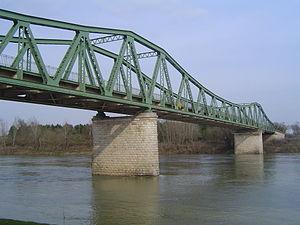
Vue sur le pont de Saint-Léger (47)
Saint-Léger est une commune du Sud-Ouest de la France, située dans le département de Lot-et-Garonne.
La Garonne est un fleuve principalement français prenant sa source en Espagne et qui coule sur 647 km avant de se jeter dans l’océan Atlantique ; son estuaire commun avec la Dordogne est la Gironde. Elle a donné son nom aux départements français de Haute-Garonne, de Lot-et-Garonne et de Tarn-et-Garonne.